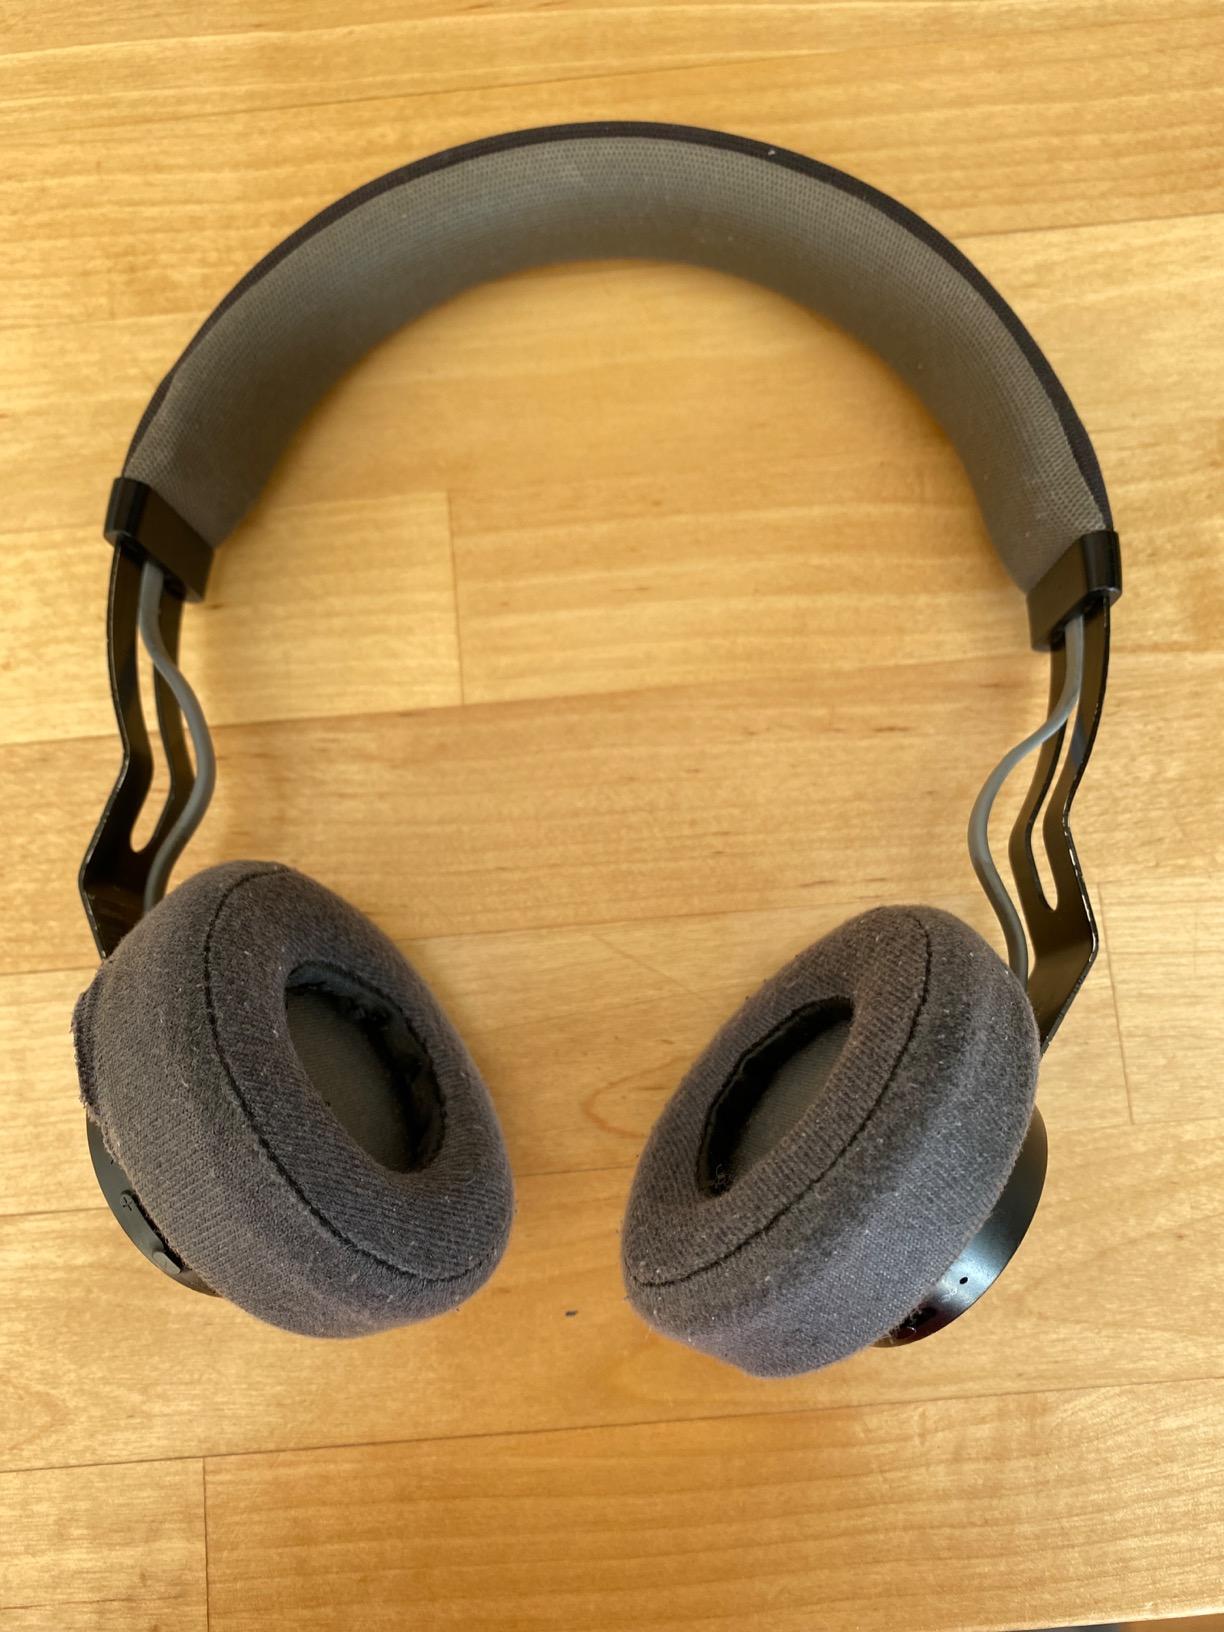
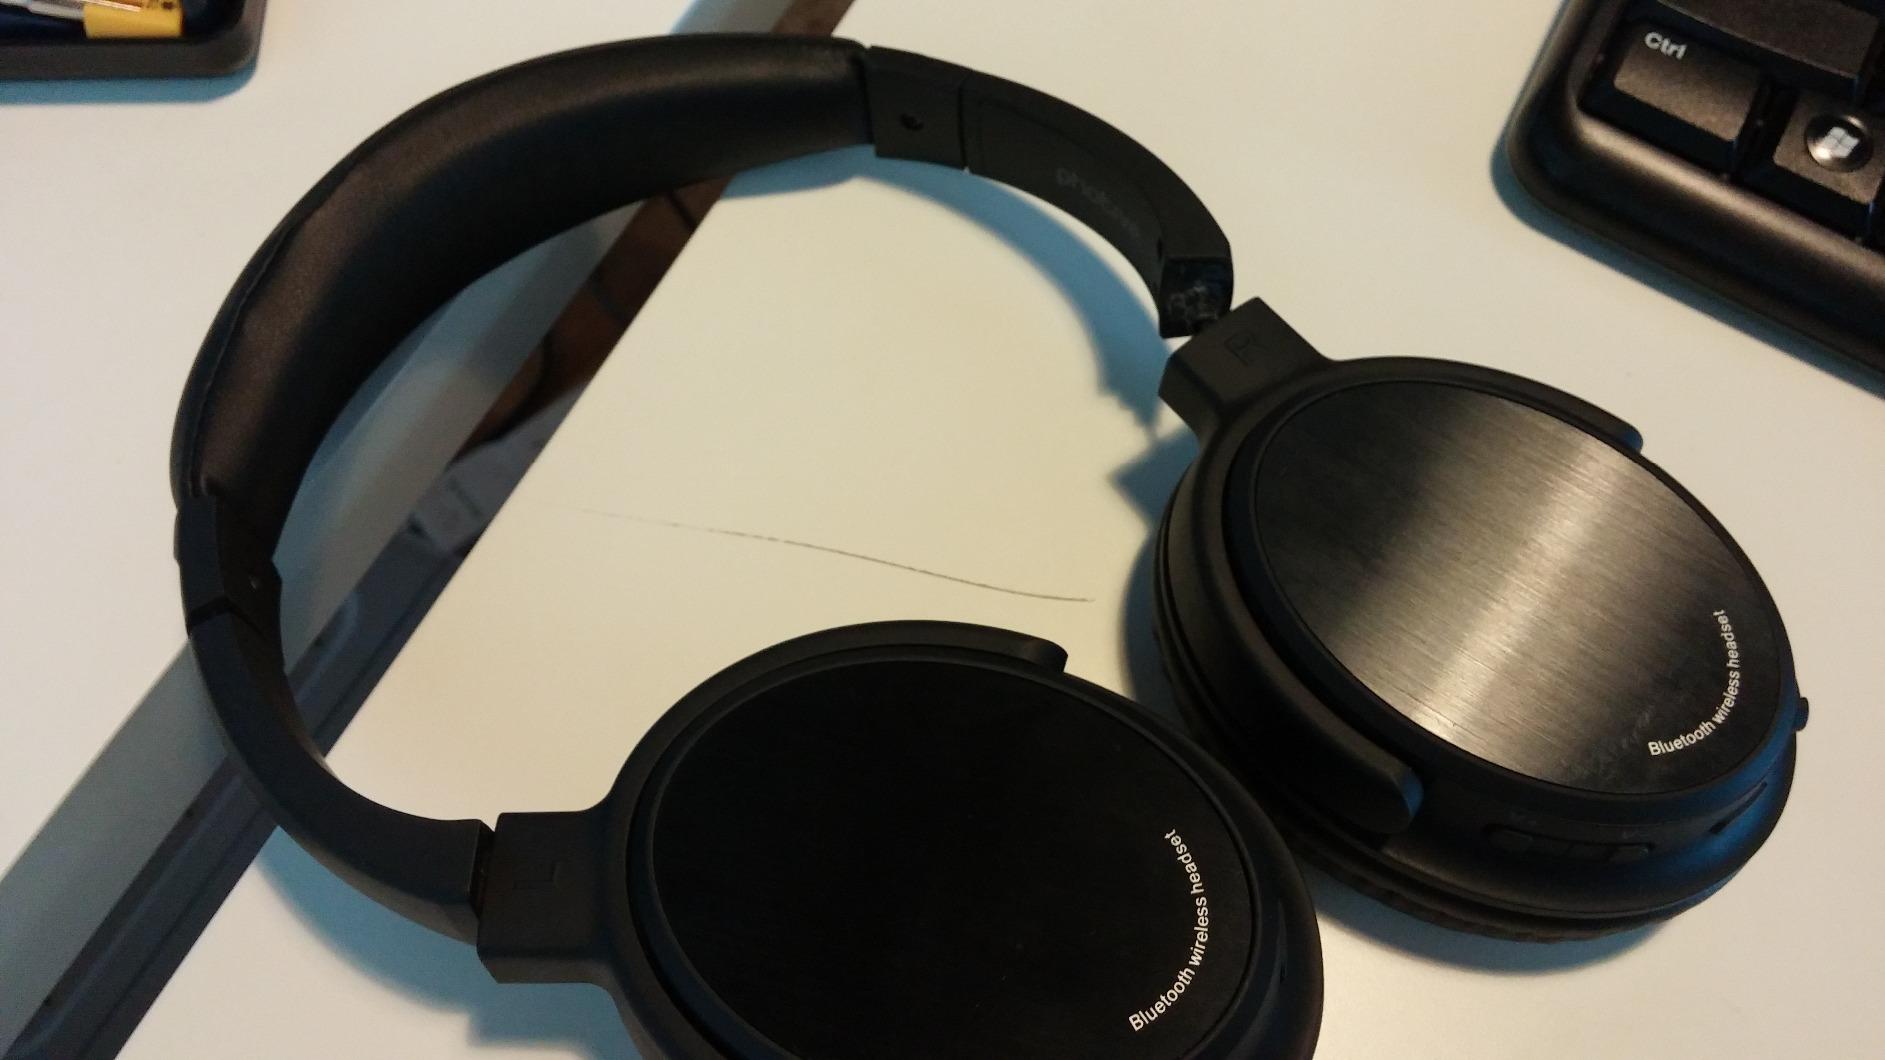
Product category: headphones
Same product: no